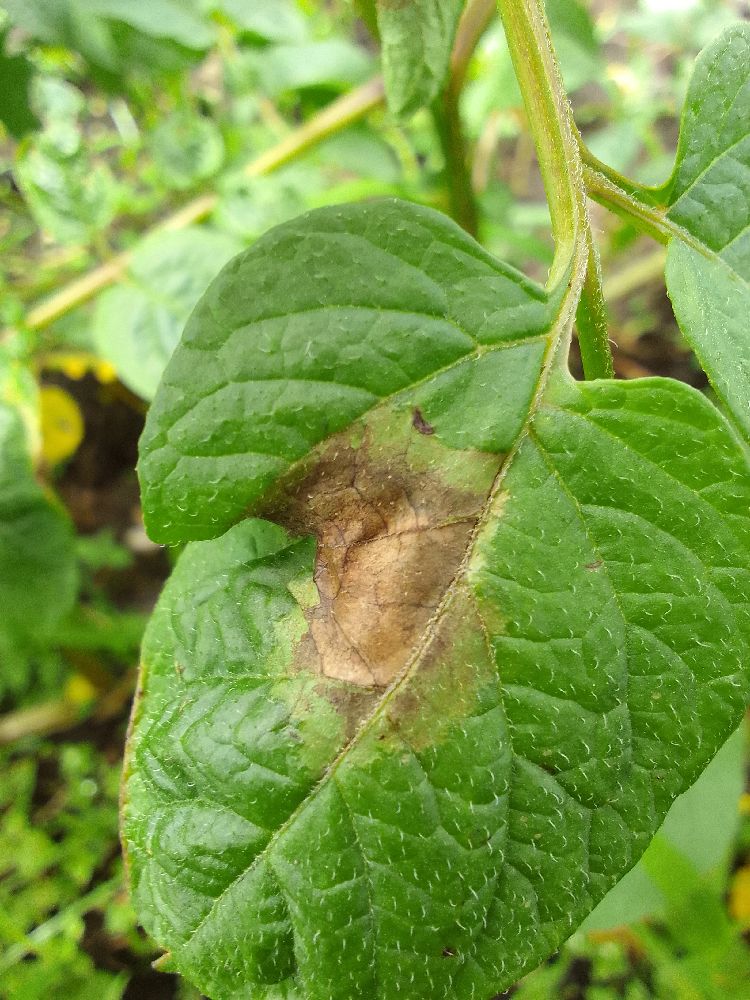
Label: Late blight